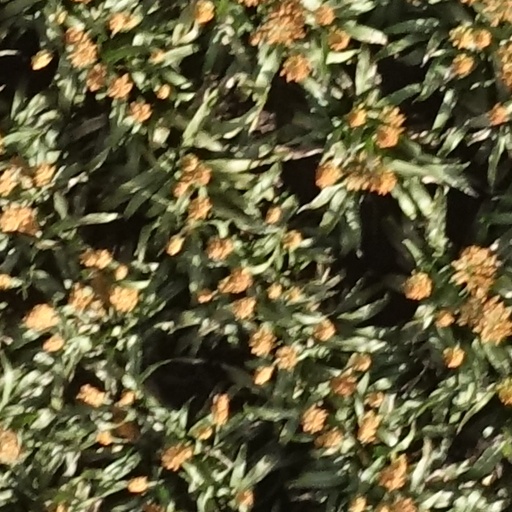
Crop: sorghum